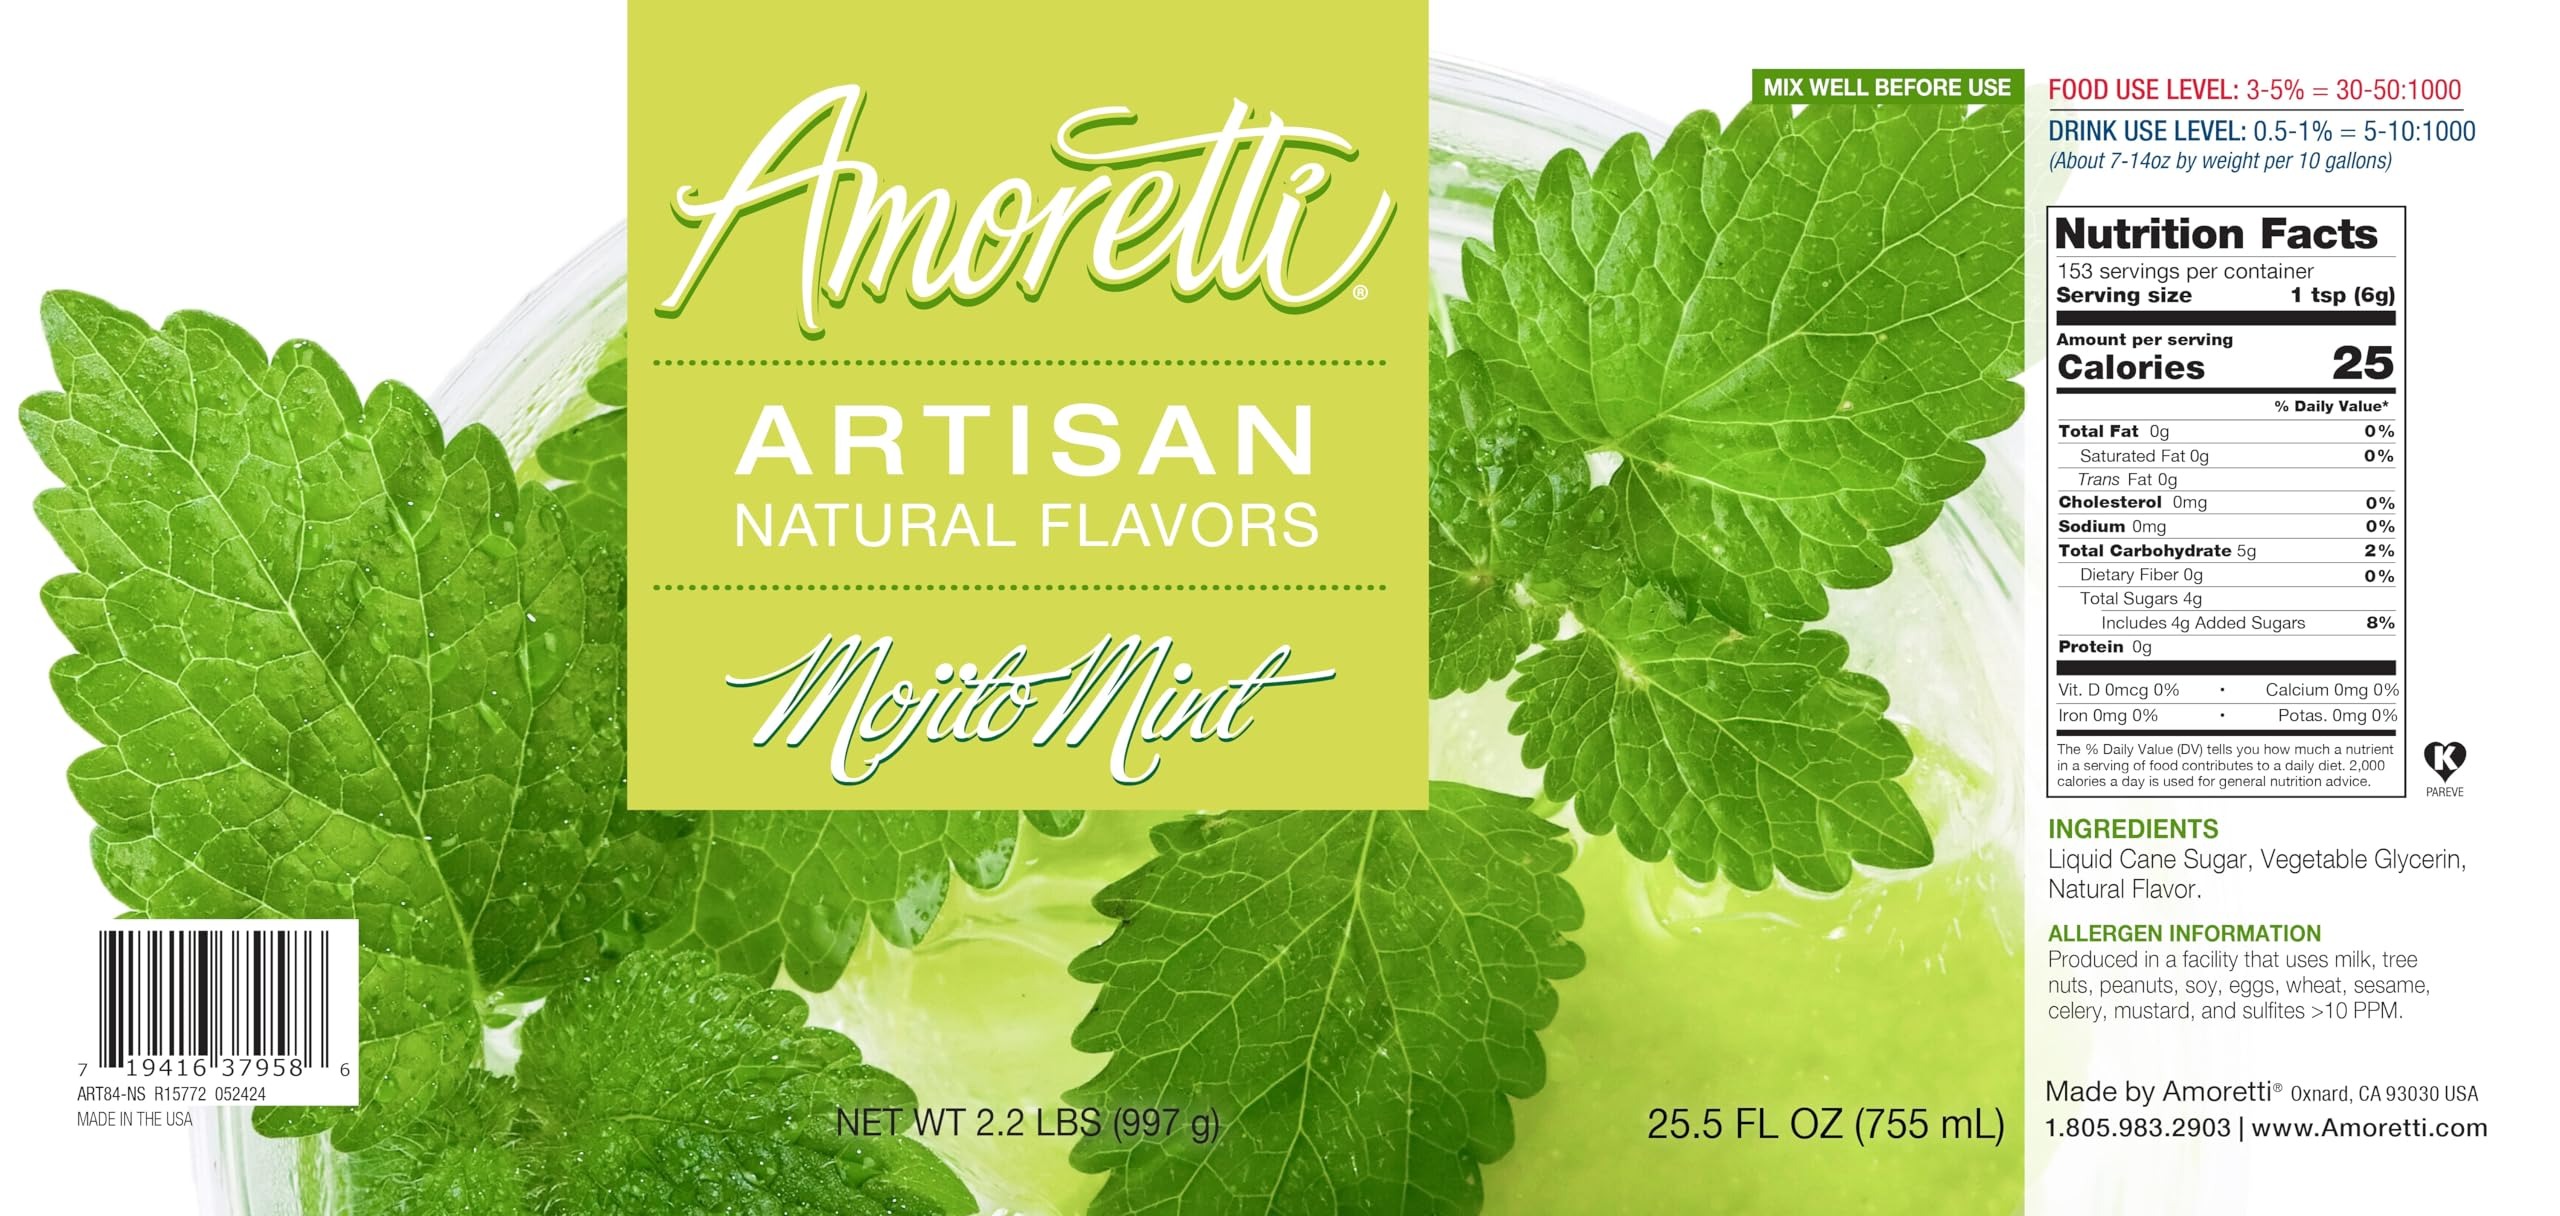
Item Name: Amoretti - Natural Mojito Mint Artisan Flavor Paste, 2.2 lbs, Perfect For Ice Cream, Beverages, Cakes, and more, Preservative Free, Vegan, Gluten Free, No Artificial Sweeteners, Highly Concentrated
Bullet Point 1: INCREDIBLE VERSATILITY: Infuse incredible flavor into your cakes, macarons, buttercreams, frostings, ice creams, alcoholic and non-alcoholic beverages, and more with our Artisan Natural Flavors
Bullet Point 2: SPECIFICATIONS: No artificial ingredients, preservative-free, naturally flavored, naturally sweetened, Kosher Pareve, Vegan, gluten-free, and handcrafted in Southern California
Bullet Point 3: SUPER CONCENTRATED: 2 oz of Artisan Natural Flavor is equivalent to 24 oz of fruit purée
Bullet Point 4: HIGHEST QUALITY: We use only the finest and freshest ingredients to deliver delicious natural flavors in each serving
Bullet Point 5: SHELF-STABLE & CONVENIENT: Stays fresh even after opening, no refrigeration needed
Product Description: <p>Finally, a shelf stable (even after opening), natural alternative to purée! Ideal for flavoring macarons, gelato, yogurt, sorbet, ice cream, alcoholic & non-alcoholic beverages, and any of your creations. Cut operational costs with our natural flavors—no freezing, thawing, or reduction required. Ready-to-use and highly concentrated.</p> <p>Made with <b>real fruit flavors</b>, our <b>preservative-free, non-GMO, vegan, and Kosher Pareve</b> formula guarantees a <b>premium taste experience</b> in every sip. Plus, there's <b>no refrigeration required!</b></p> <p><b>Flavor:</b> high fat content baked goods, cheesecakes, buttercreams, cakes, whipped creams, cupcakes, frostings, and more!</p> <p><b>Enhance:</b> ice creams, gelatos, sorbets, frozen yogurts, mousses and more!</p> <p><b>Elevate:</b> craft beers, liqueurs, wines, and more!</p> <p><b>Proudly handcrafted in Southern California</b>, Amoretti Beverage Infusions are the ultimate choice for <i>home bartenders, cafés, restaurants, and professional mixologists</i>. Experience the perfect balance of <b>sweet and tart</b> with <b>Amoretti Beverage Infusion</b>—your go-to flavor booster for every drink!</p>
Value: 35.2
Unit: Ounce

Price: 63.76